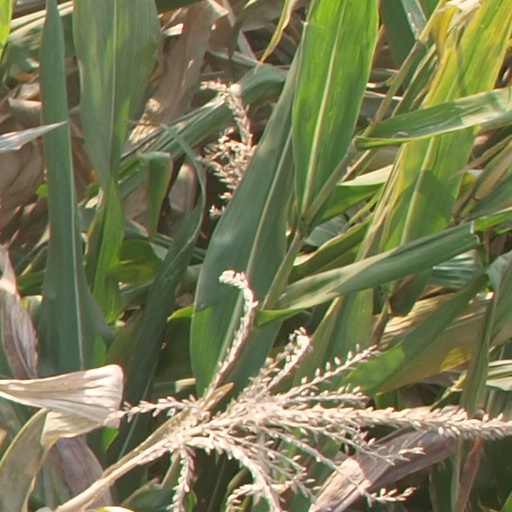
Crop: maize; corn